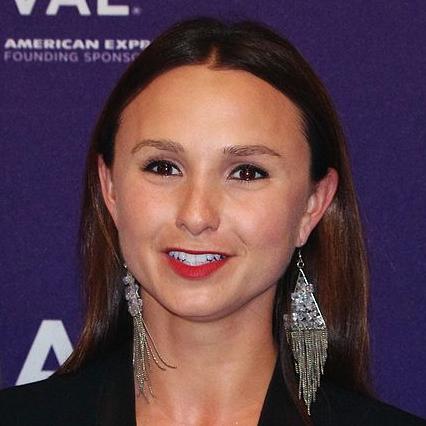
Age: 28